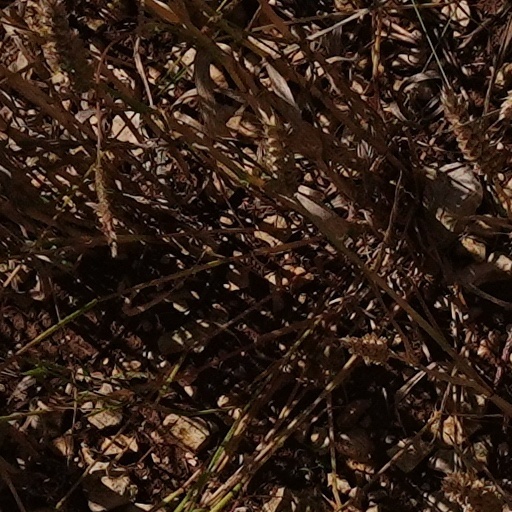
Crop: wheat